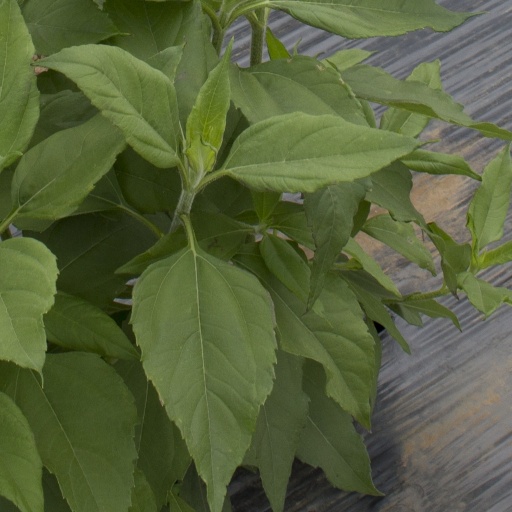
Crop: Jerusalem artichoke